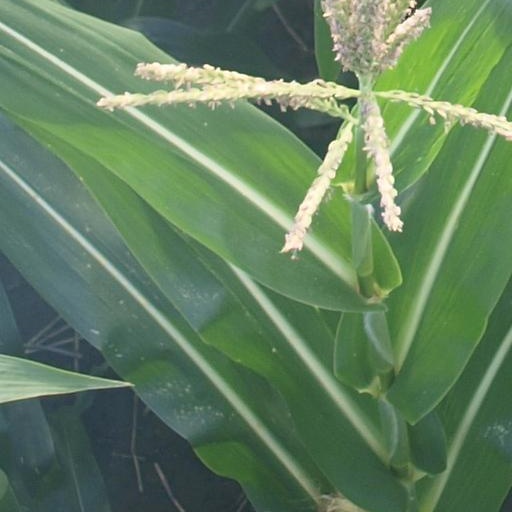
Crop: maize; corn